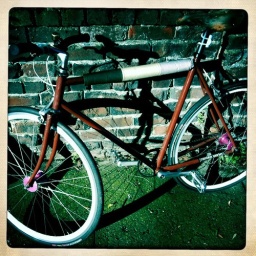
my bike in front of our home on a sunny day before riding to work.